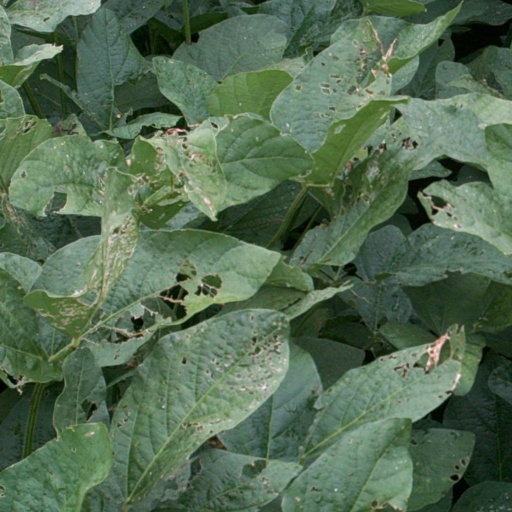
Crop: soybean